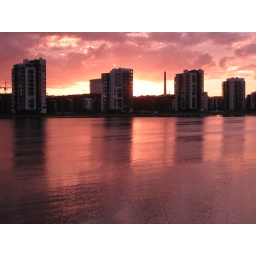
Lutakko in red sky